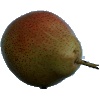
Label: pear_forelle